Françoise Robin

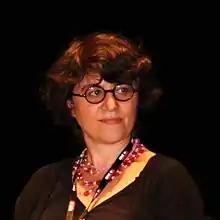
Françoise Robin (2012)

Françoise Robin (born 1968) is a Tibetan-studies professor at Paris' National Institute of Oriental Languages and Civilizations (INALCO), where she specialises in the language, cinema, and literature of Tibet. Robin is currently the general secretary of the International Association for Tibetan Studies.